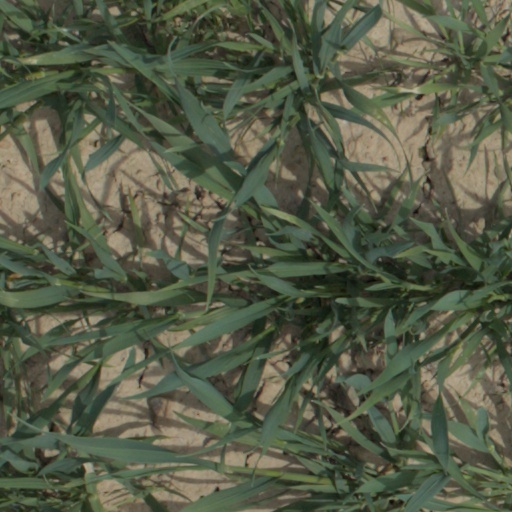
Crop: wheat